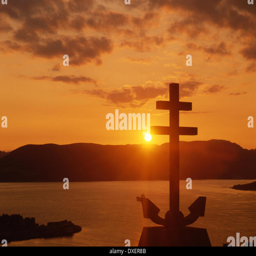
silhouette of the cross of region , the free memorial